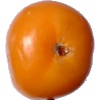
Label: yellow_tomato